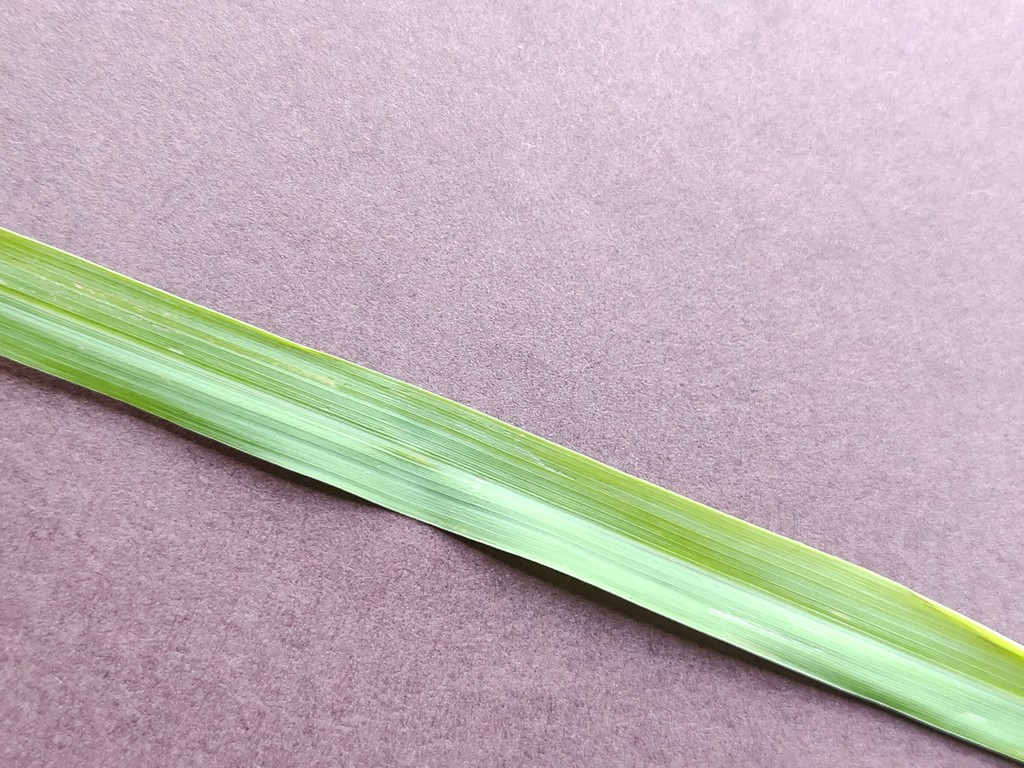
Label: Healthy